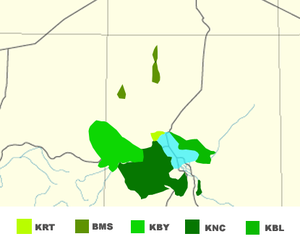
Le kanouri est un continuum linguistique de langues nilo-sahariennes, parlées autour du lac Tchad par notamment le peuple des Kanouri, appelés aussi Béribéris. Sa diffusion est liée au développement autour du lac Tchad du royaume du Kanem-Bornou.